Compton Chamberlayne

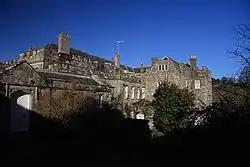
Compton House

Compton Park House is a Grade I listed country house on the northern edge of the village, which was a seat of the Penruddocke (or Penruddock) family from the mid-16th century until 1930. It stands in a former deer park with two artificial lakes.